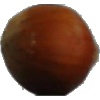
Label: Nut Forest 1